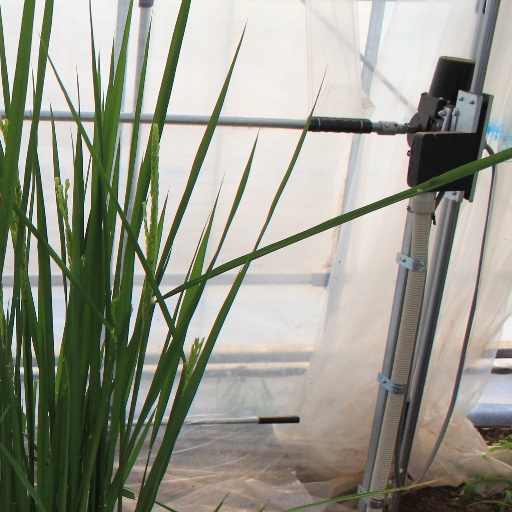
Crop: rice